Thookku Thookki

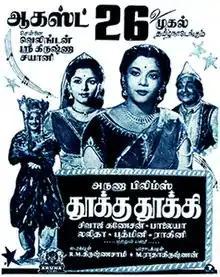
Theatrical release poster

Thookku Thookki is a 1954 Indian Tamil-language historical drama film directed by R. M. Krishnaswami. Based on the play of the same name by Udumalai Narayana Kavi, it stars Sivaji Ganesan, Lalitha and Padmini. The film revolves around a prince who, after hearing about the five maxims of life, goes through numerous adventures to evaluate their validity.